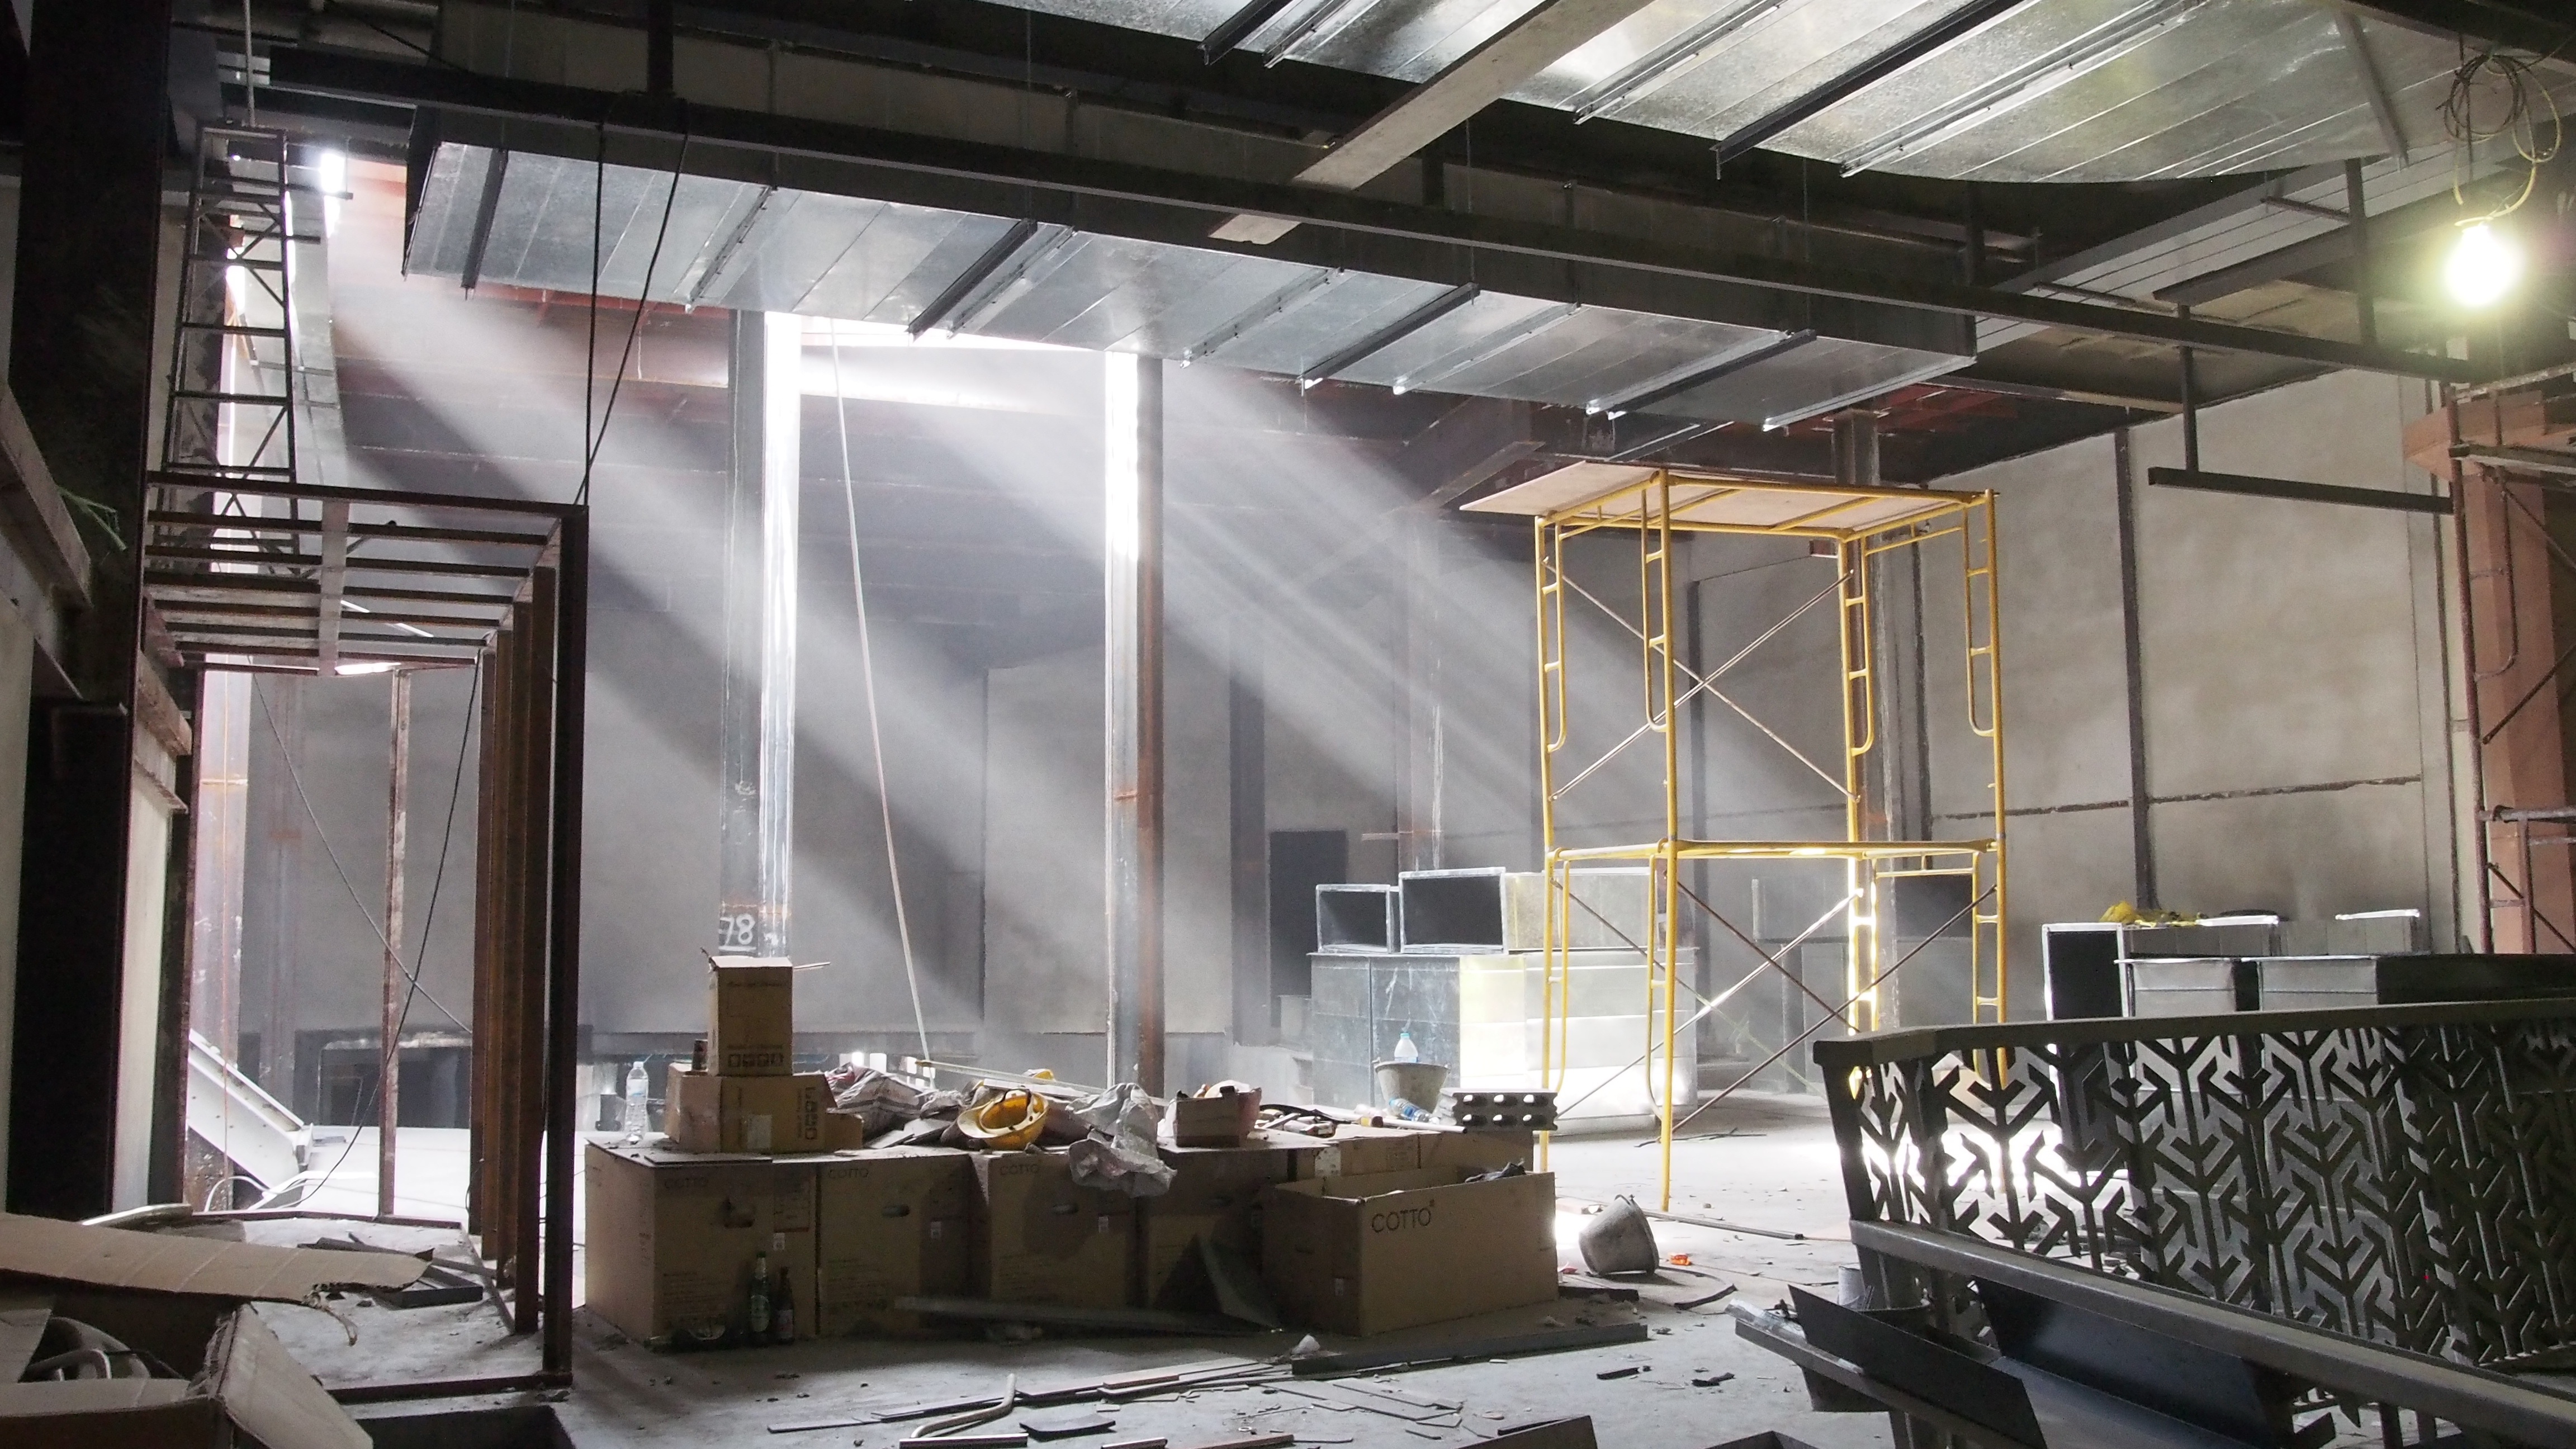
ceiling, loft, lighting, interior design, lobby